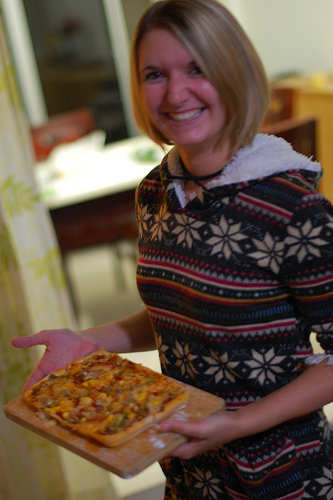
question: 場所はどこですか？
answer: 室内

question: 全部でどれくらいの人がいますか？
answer: 一人

question: 人の髪の色はどんな色ですか？
answer: 金

question: 人は何の食べ物を持っていますか？
answer: ピザ

question: 食物の一番下には何が置かれていますか？
answer: 板

question: 人が着ている服にはどんな模様がありますか？
answer: 雪の結晶

question: 人の着ている服の色はどんな色ですか？
answer: 紺

question: 人の着ている服の襟は何色ですか？
answer: 白いろ